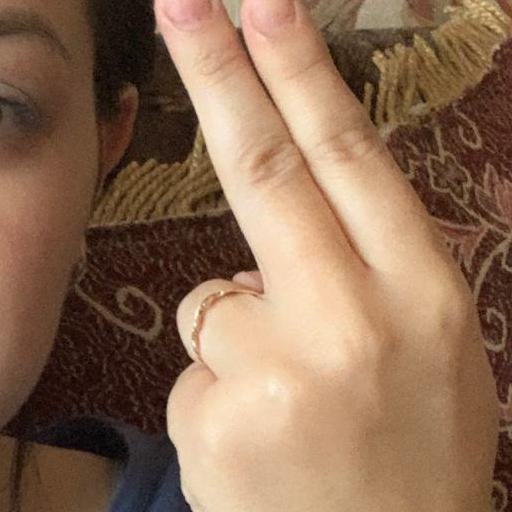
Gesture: two_up_inverted